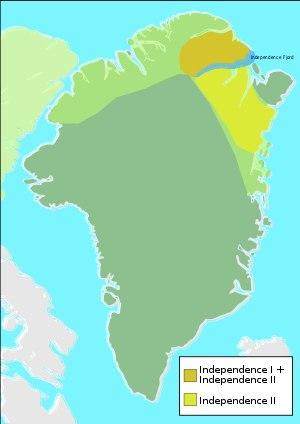
L'histoire du Groenland se divise en plusieurs phases très distinctes. Colonisé successivement ou parallèlement par divers peuples, le Groenland jouit d'une autonomie importante au sein du royaume du Danemark depuis 1979.
Les Inuits sont un groupe de peuples autochtones partageant des similitudes culturelles et une origine ethnique commune vivant dans les régions arctiques de l'Amérique du Nord. Il y a environ 150 000 Inuits vivant au Groenland, au Canada et aux États-Unis.